Question: When was the picture taken?
Tambaya: Da yaushe aka dauka hoton?
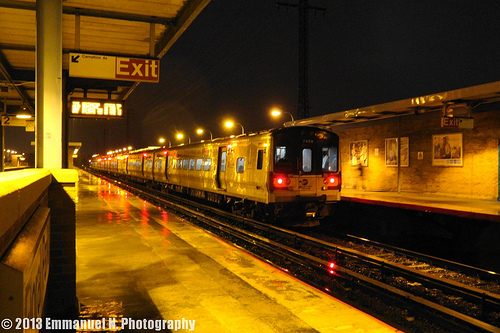
Answer: Nighttime.
Amsa: Da dare.